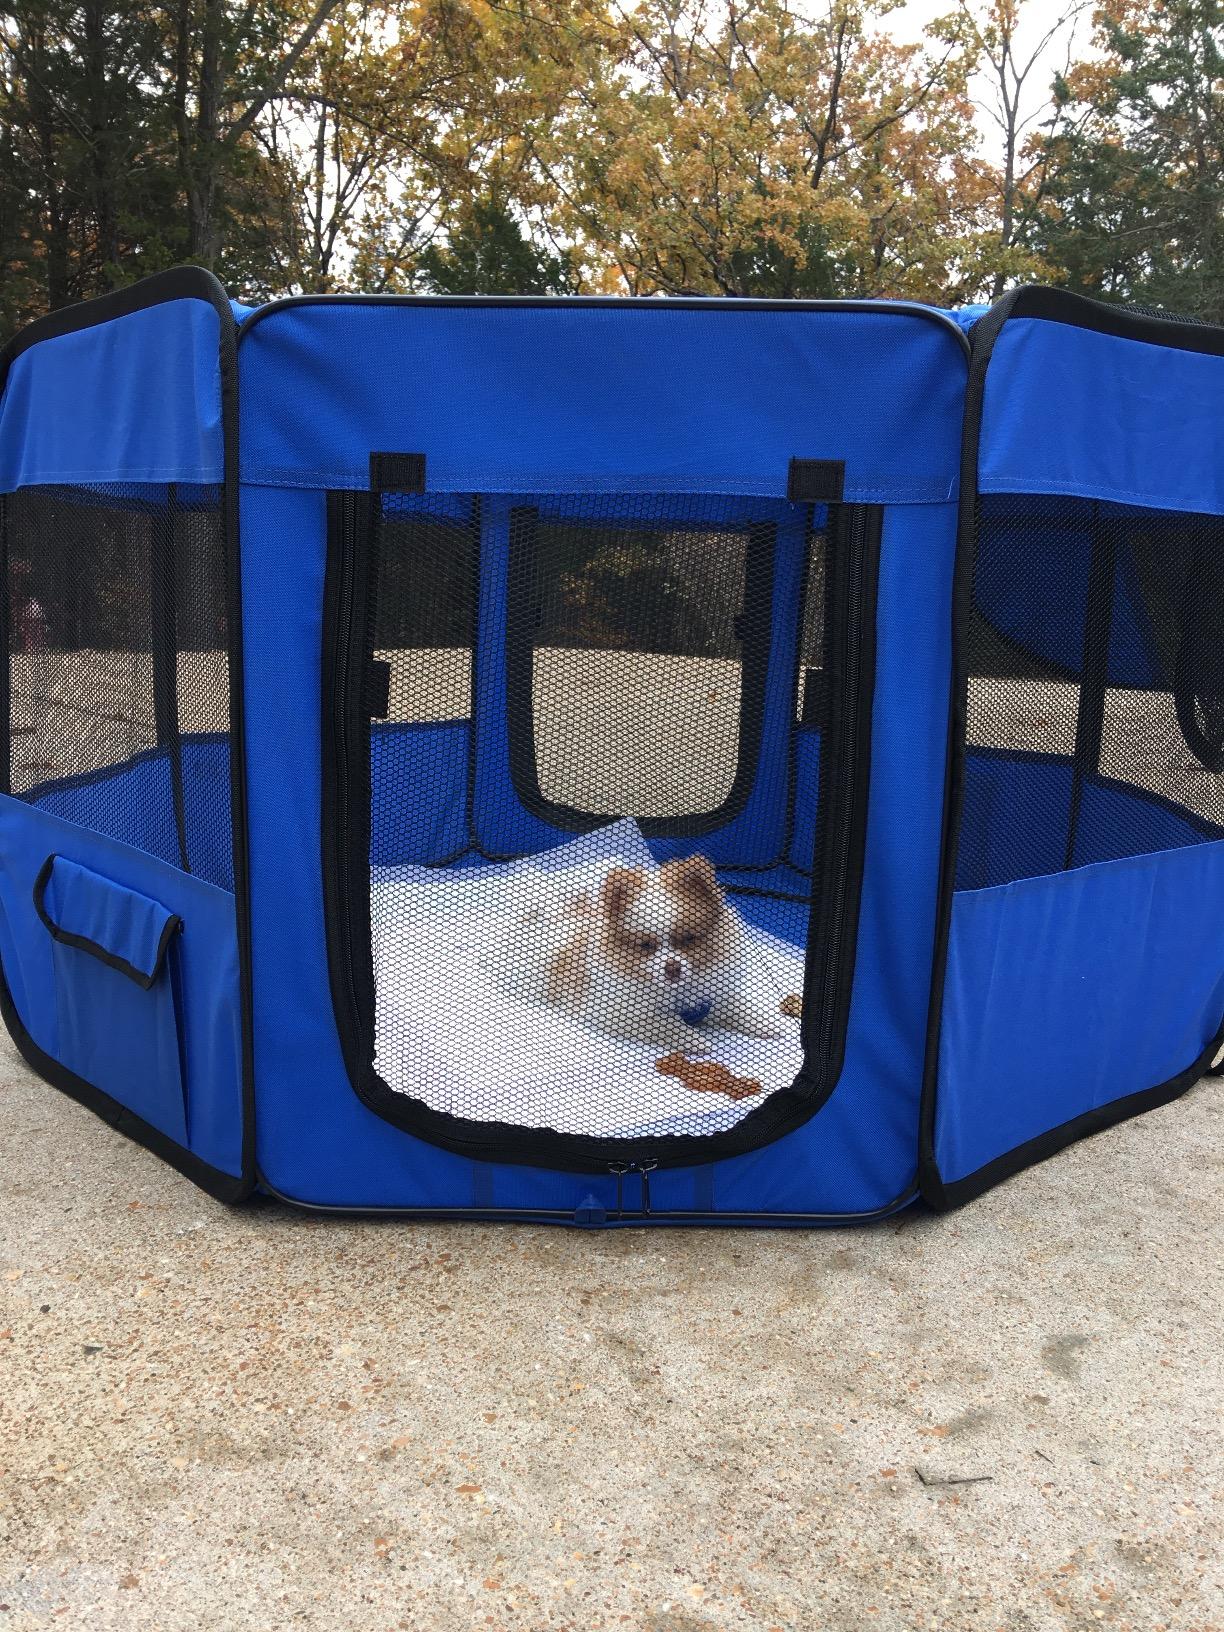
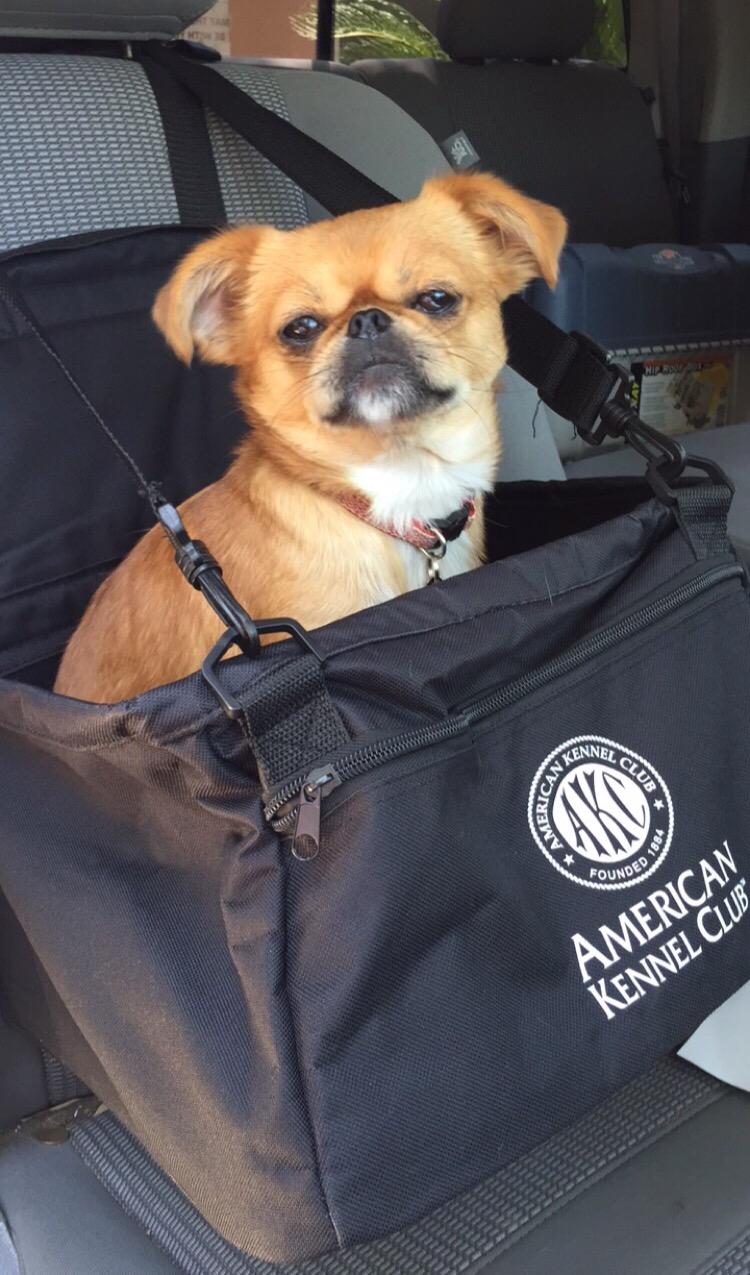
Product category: items_kennel
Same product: no